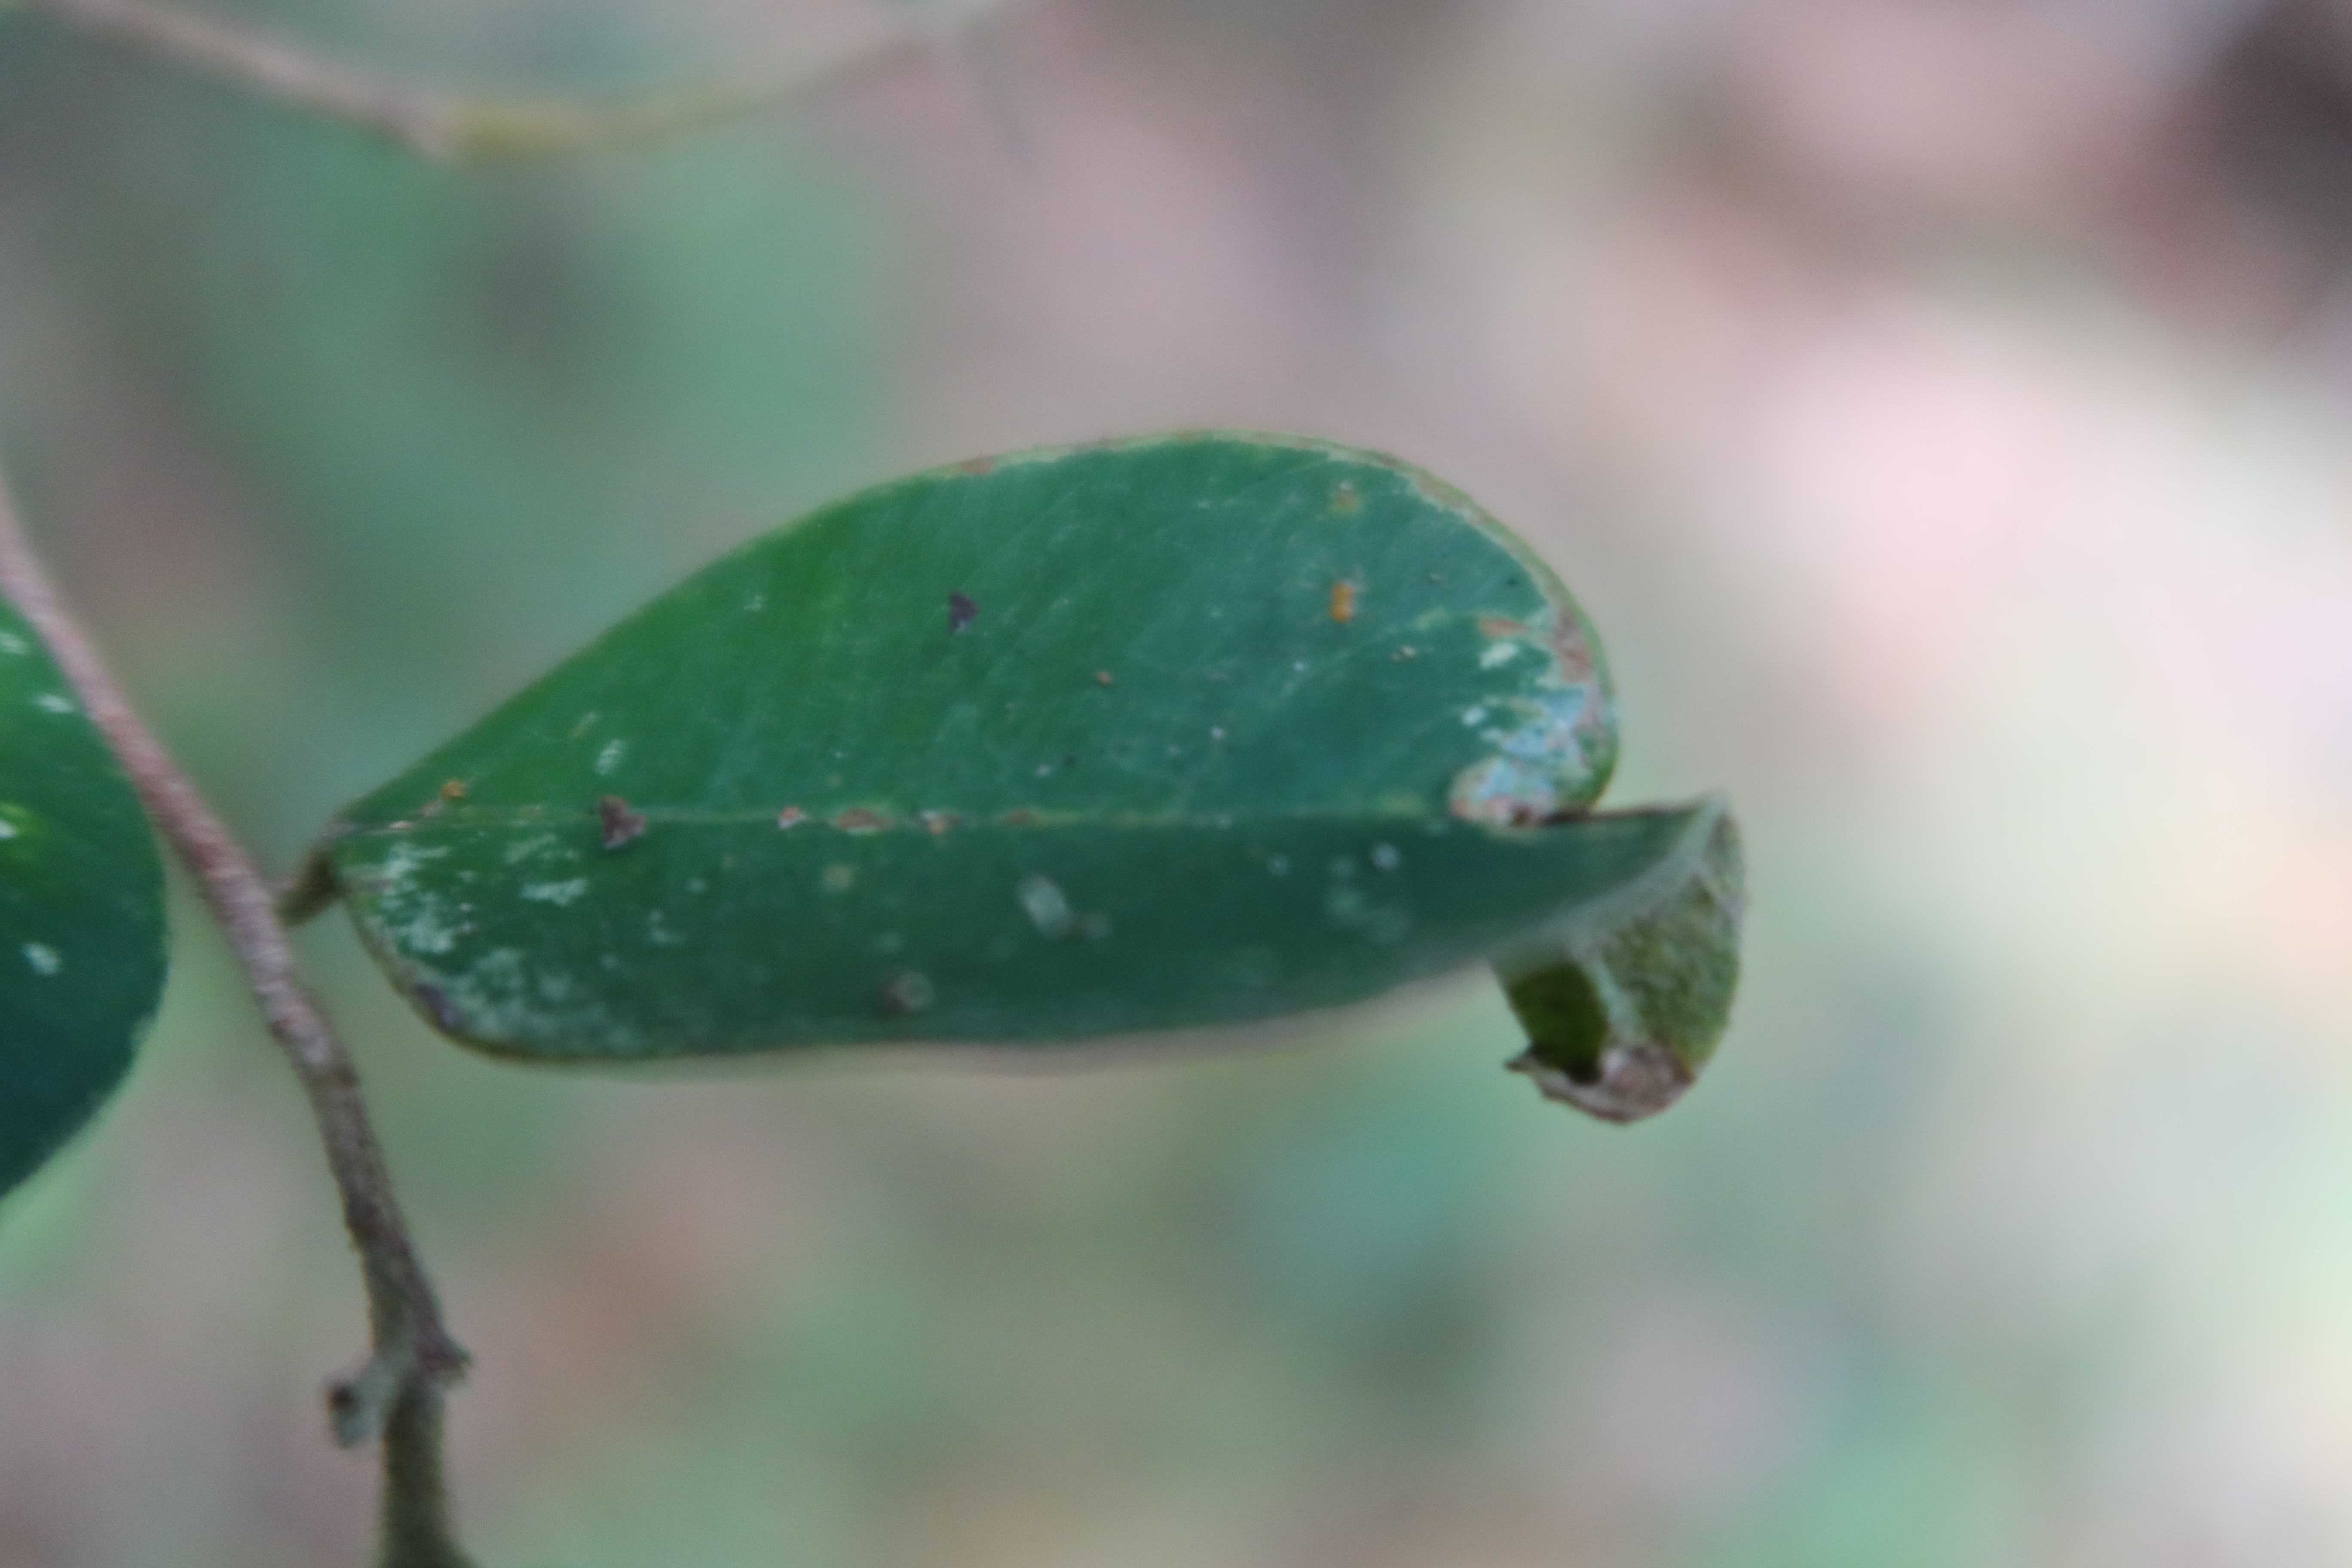
Label: Mosaic Viruses